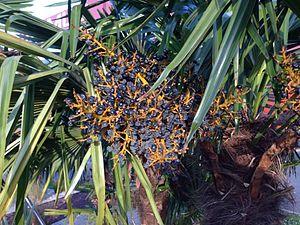
Graines matures de Trachycarpus fortuneï
Le palmier de Chine ou palmier à chanvre, parfois appelé palmier de Chusan ou palmier-chanvre, est une espèce de palmier de la sous-famille des Coryphoideae. C'est une espèce originaire du centre et de l'est de la Chine. Grâce à sa rusticité, c'est l'un des palmiers les plus populaires en Occident.